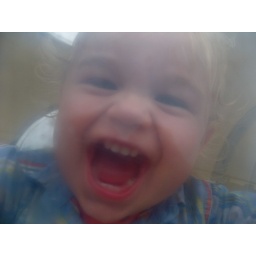
boy in the plastic bubble